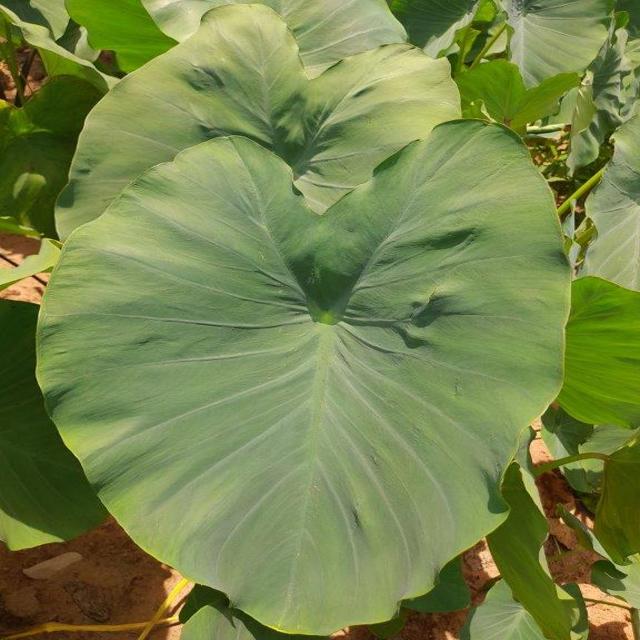
Label: Healthy